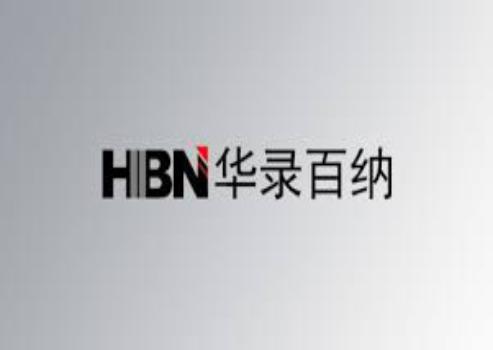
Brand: hualu
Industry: Electronic